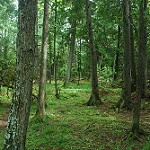
Scene: Outdoor